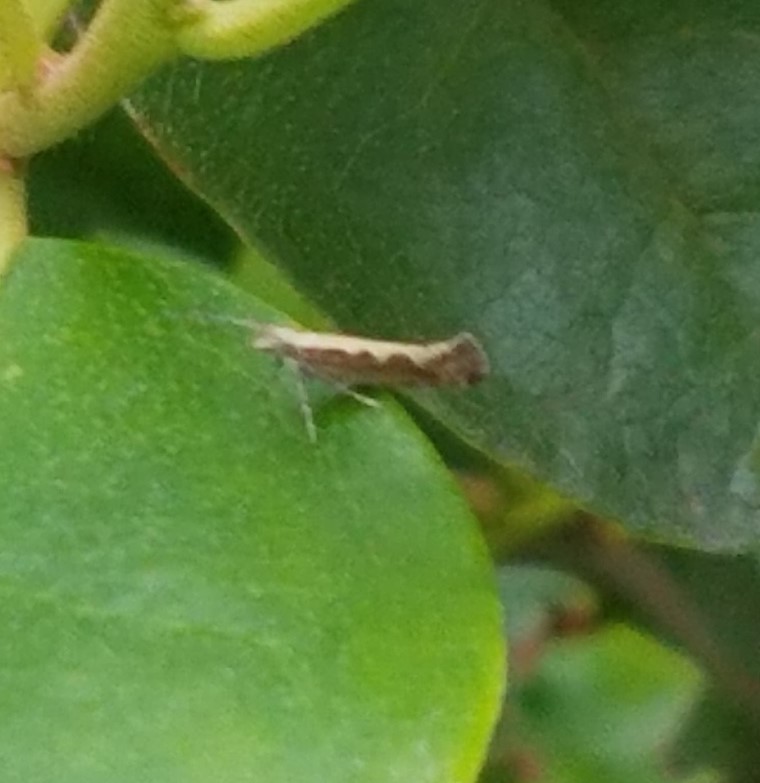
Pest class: diamondback_moth